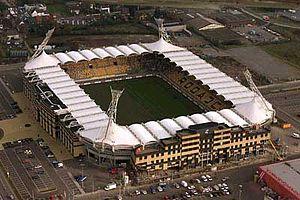
Vue aérienne sur le Parkstad Limburg Stadion. Magyar: A stadion madártávlatból. 日本語: パルクスタッド・リンブルク.
Le Stade Parkstad Limburg, en néerlandais: Parkstad Limburg Stadion, est un stade de football néerlandais situé à Kerkrade.
Le Sportvereniging Roda Juliana Combinatie Kerkrade, communément appelé Roda JC, est un club de football néerlandais situé à Kerkrade. Il est fondé le 27 juin 1962, né de la fusion de Roda Sport et du Rapid JC.